Doug Camilli

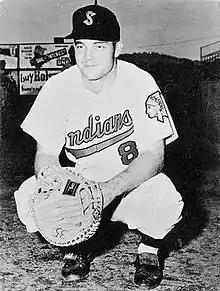
Camilli with the Spokane Indians in 1961

Douglas Joseph Camilli (born September 22, 1936) is an American former catcher and coach who played in Major League Baseball from 1960 to 1967 and in 1969 for the Los Angeles Dodgers and Washington Senators. Camilli threw and batted right-handed, stood tall and weighed during his active career.